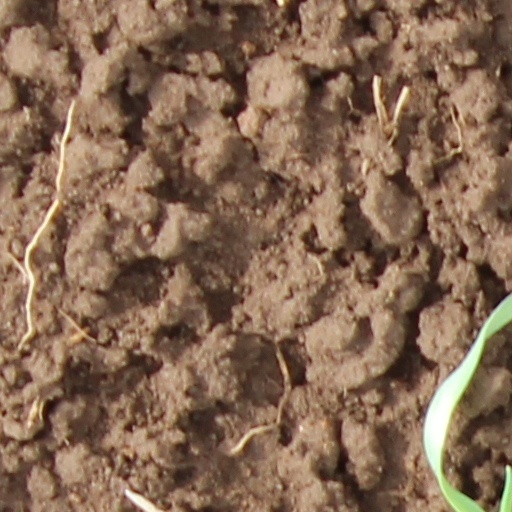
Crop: wheat